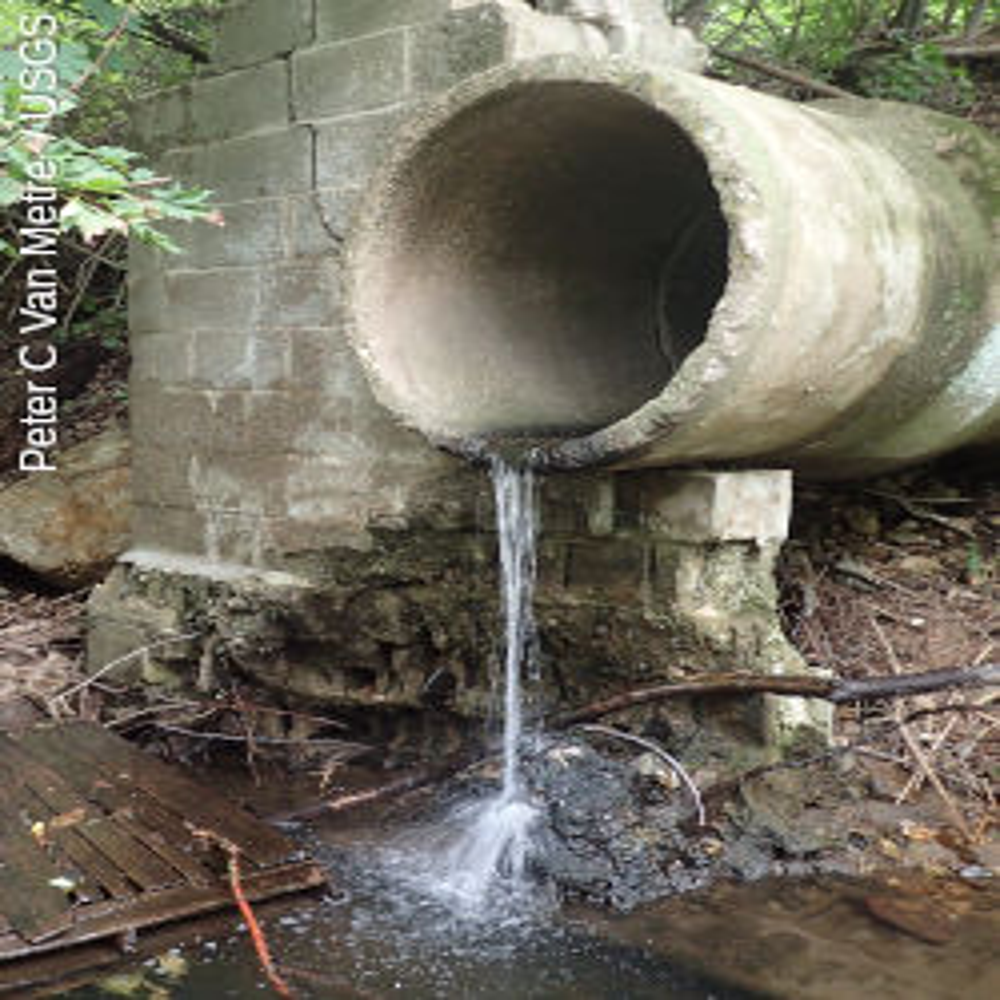
Body of water present: yes
Land polluted: no
Water polluted: no
Pollution percentage: 0%